The Thin White Duke

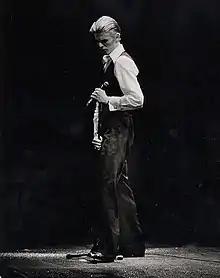
At Maple Leaf Gardens, Toronto, 26 February 1976

David Bowie, who had experience performing in experimental theatre before becoming famous as a musician, began adopting different performing personae in the early 1970s, most notably the glam alien Ziggy Stardust. He famously retired Ziggy in 1973 at the end of the Ziggy Stardust Tour, and adopted the dystopian Halloween Jack persona for his "Diamond Dogs" album and most of the following tour.